Edward Nelson, 5th Earl Nelson

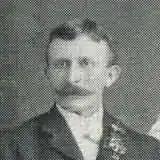
Edward, 5th Earl Nelson

Edward Agar Horatio Nelson, 5th Earl Nelson (10 August 1860 – 30 January 1951), was a British peer, inheriting the earldom in September 1947 from his older brother, Thomas Nelson, 4th Earl Nelson.